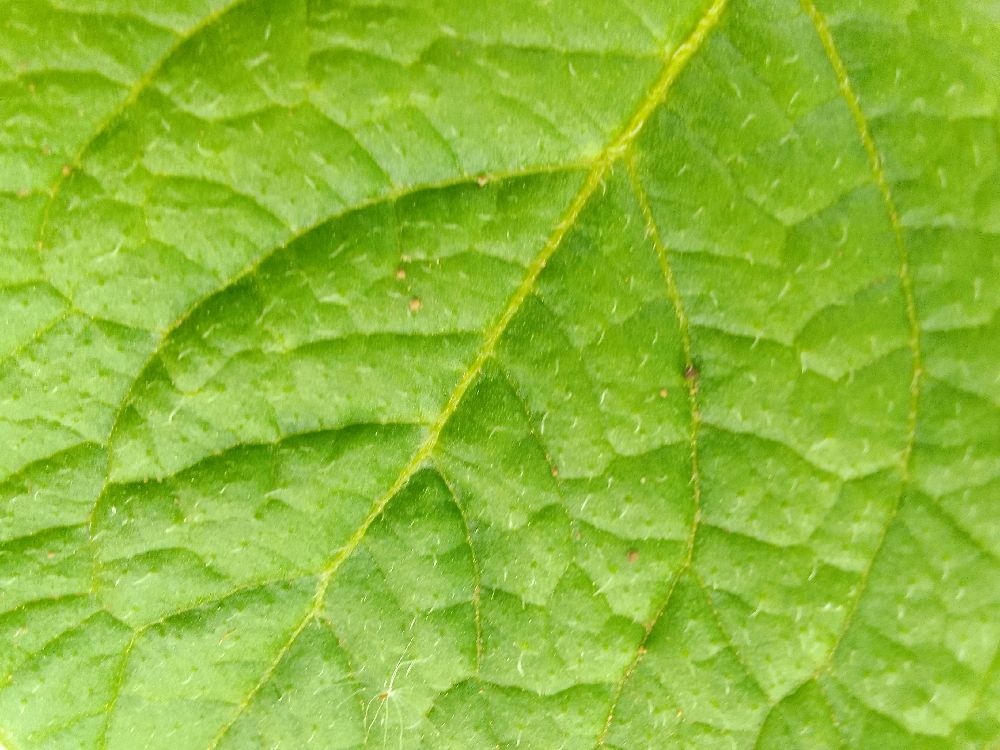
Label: Healthy